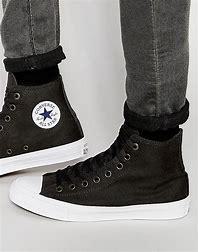
Brand: Converse
Model: Chuck Taylor All Star Ii